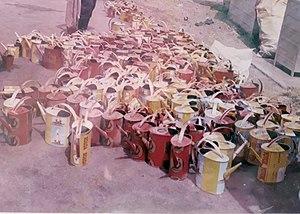
Commande d'arrosoir attendant livraison dans une rue de Niayes Thioker, Dakar
Soweto Village est un atelier d'artisanat de récupération situé à Niayes Thioker sur le plateau de Dakar au Sénégal. Il se trouve à l'entrée du quartier, rue des Dardanelles, entre le marché Sandaga et le tribunal régional de Dakar. Précurseur dans le genre au Sénégal, l'atelier exporte des travaux de récupération dans le monde entier, principalement vers la France, la Belgique, les Pays-Bas l’Espagne, mais aussi vers l'Australie, les États-Unis, et de nombreux autres pays...